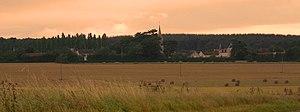
Vrigny est une ancienne commune française, située dans le département de l'Orne en région Normandie, peuplée de 377 habitants.